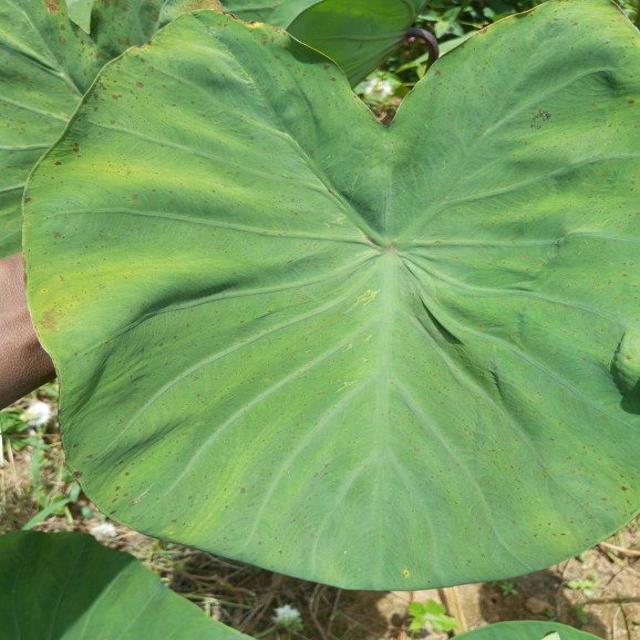
Label: Healthy